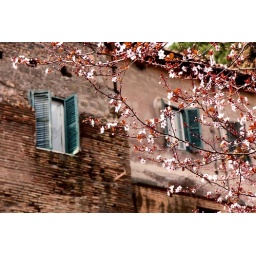
This is a flowering tree in Rome. You can see apartments built right into the old city walls in the background.